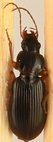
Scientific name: Synuchus impunctatus
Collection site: Bartlett Experimental Forest NEON (BART), plot BART_080